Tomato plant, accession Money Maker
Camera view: horizontal (90 deg, fisheye); turntable rotation: 300 degrees
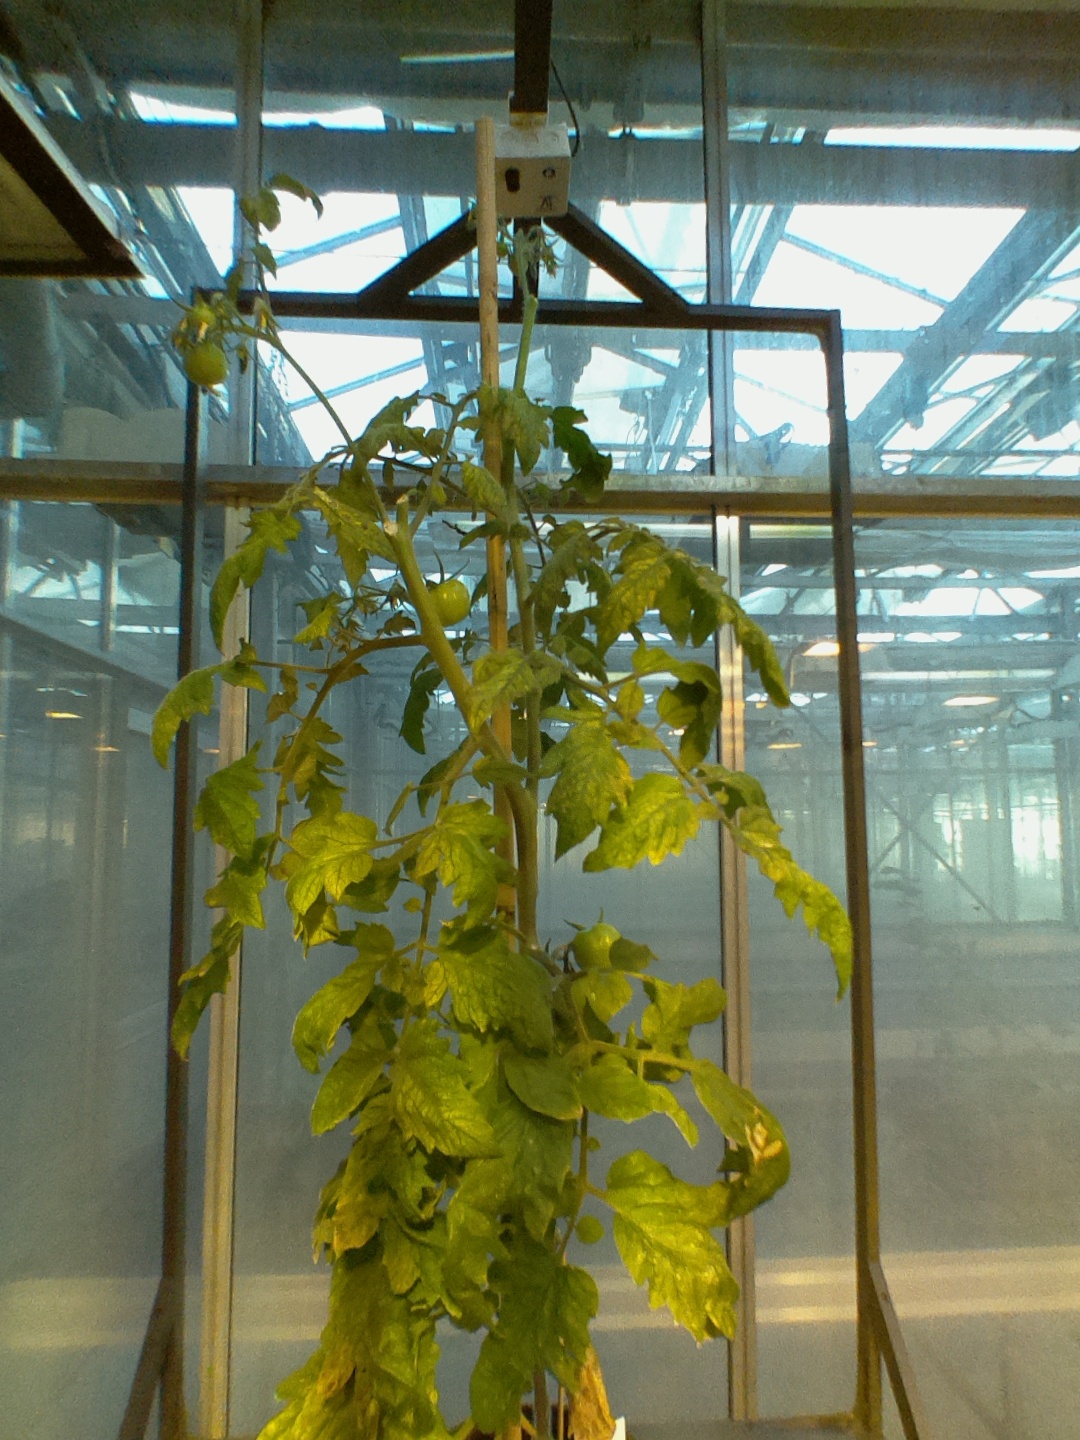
BBCH growth stage 79: 90% -100% of final fruit size